John Erskine, Earl of Mar (1675–1732)

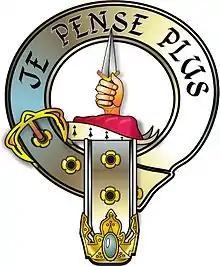
Crest: On a chapeau Gules furred Ermine a hand holding up a skene in pale Argent, hilted and pommelled Or. Erskine in Scottish Gaelic is Arascain ("air an sgian" – upon the knife).

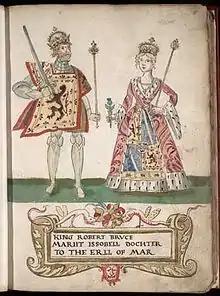
Isabella and her husband, Robert the Bruce, as depicted in the 1562 Forman Armorial. The armorial depicts her husband as King of Scotland.

Geographically, the Mormaerdom of Mar was situated in what is now Aberdeenshire, spanning the area between the River Dee and the River Don, extending from coastal regions to the mountainous interiors. The Earldom of Mar, as declared by the Ulster King-of-Arms, is considered one of the most ancient dtitles in Great Britain, and possibly even in Europe.